Manuela Kraller

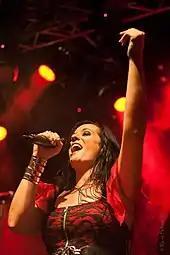
Kraller in 2012

Manuela began her musical life in 2005 at the age of 23 while singing in a Finnish choir group, and discovered her new passion was singing. She took classical singing lessons and sang in more church and gospel choirs, and was soon asked to become a solo singer. She grew up with rock and metal music, and wanted to combine it with her classical background, and so began singing rock and metal music songs. She unsuccessfully auditioned to be the new lead singer of Nightwish in 2006.